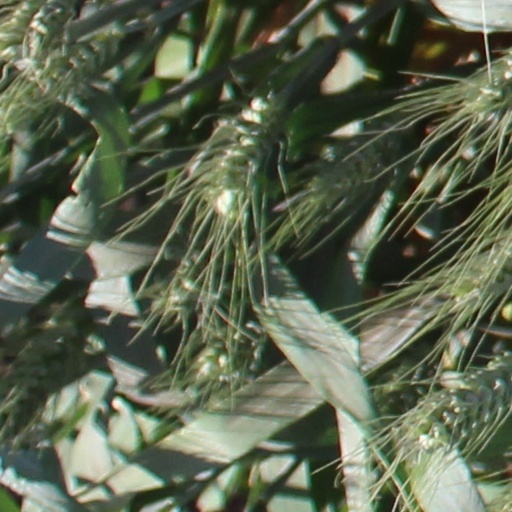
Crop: wheat